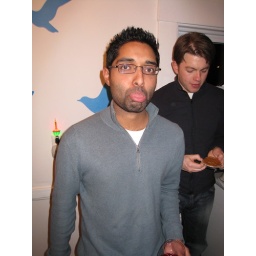
The Christmas season in Boston, complete with tree decorating and a special house party